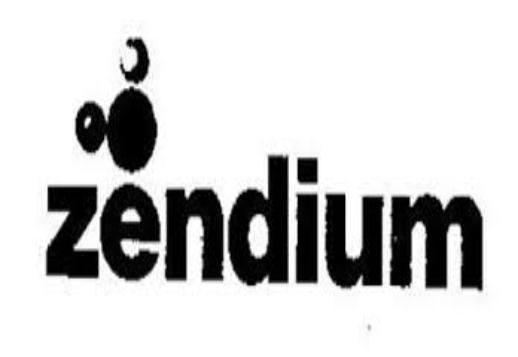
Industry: Medical